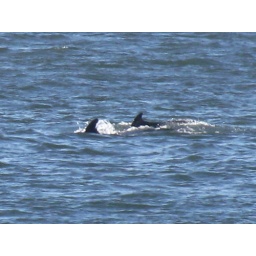
every sea animal in the bay area was at baker beach this afternoon right off the shore